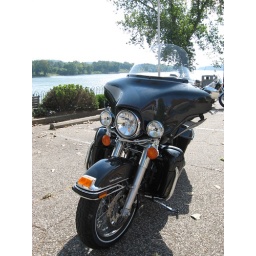
The pretty bike in her new clothes